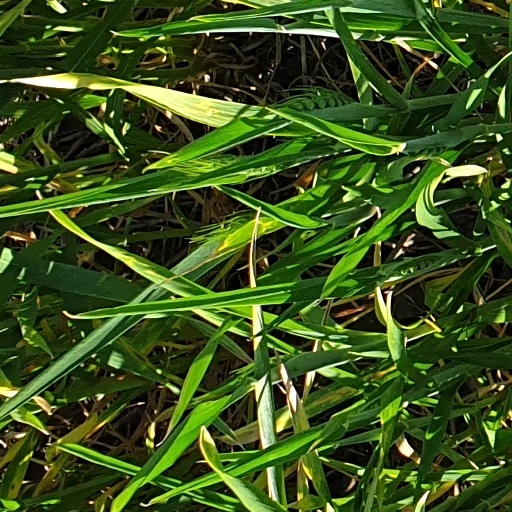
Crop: wheat